Saltoun Hall

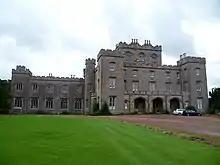
Saltoun Hall

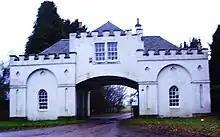
Saltoun Hall North Lodge

Saltoun Hall is an historic house standing in extensive lands off the B6355, Pencaitland to East Saltoun road, about 1.5 miles from each village, in East Lothian, Scotland. The house is reached by way of an impressive gateway and is situated at .